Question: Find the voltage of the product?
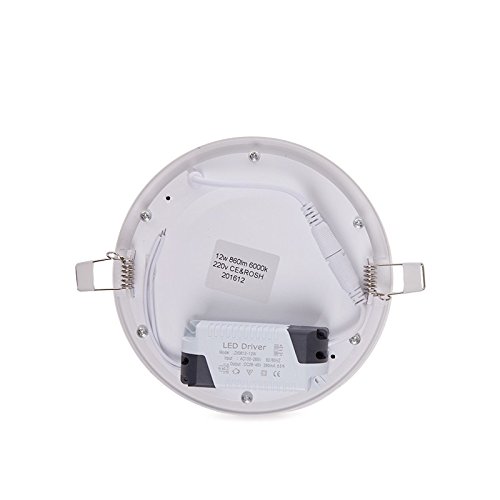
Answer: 220.0 volt